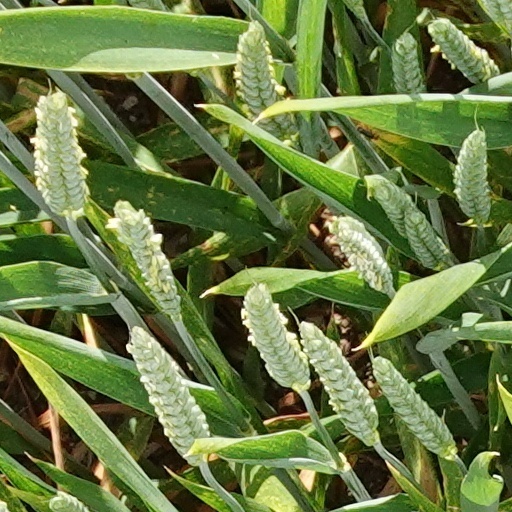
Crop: wheat